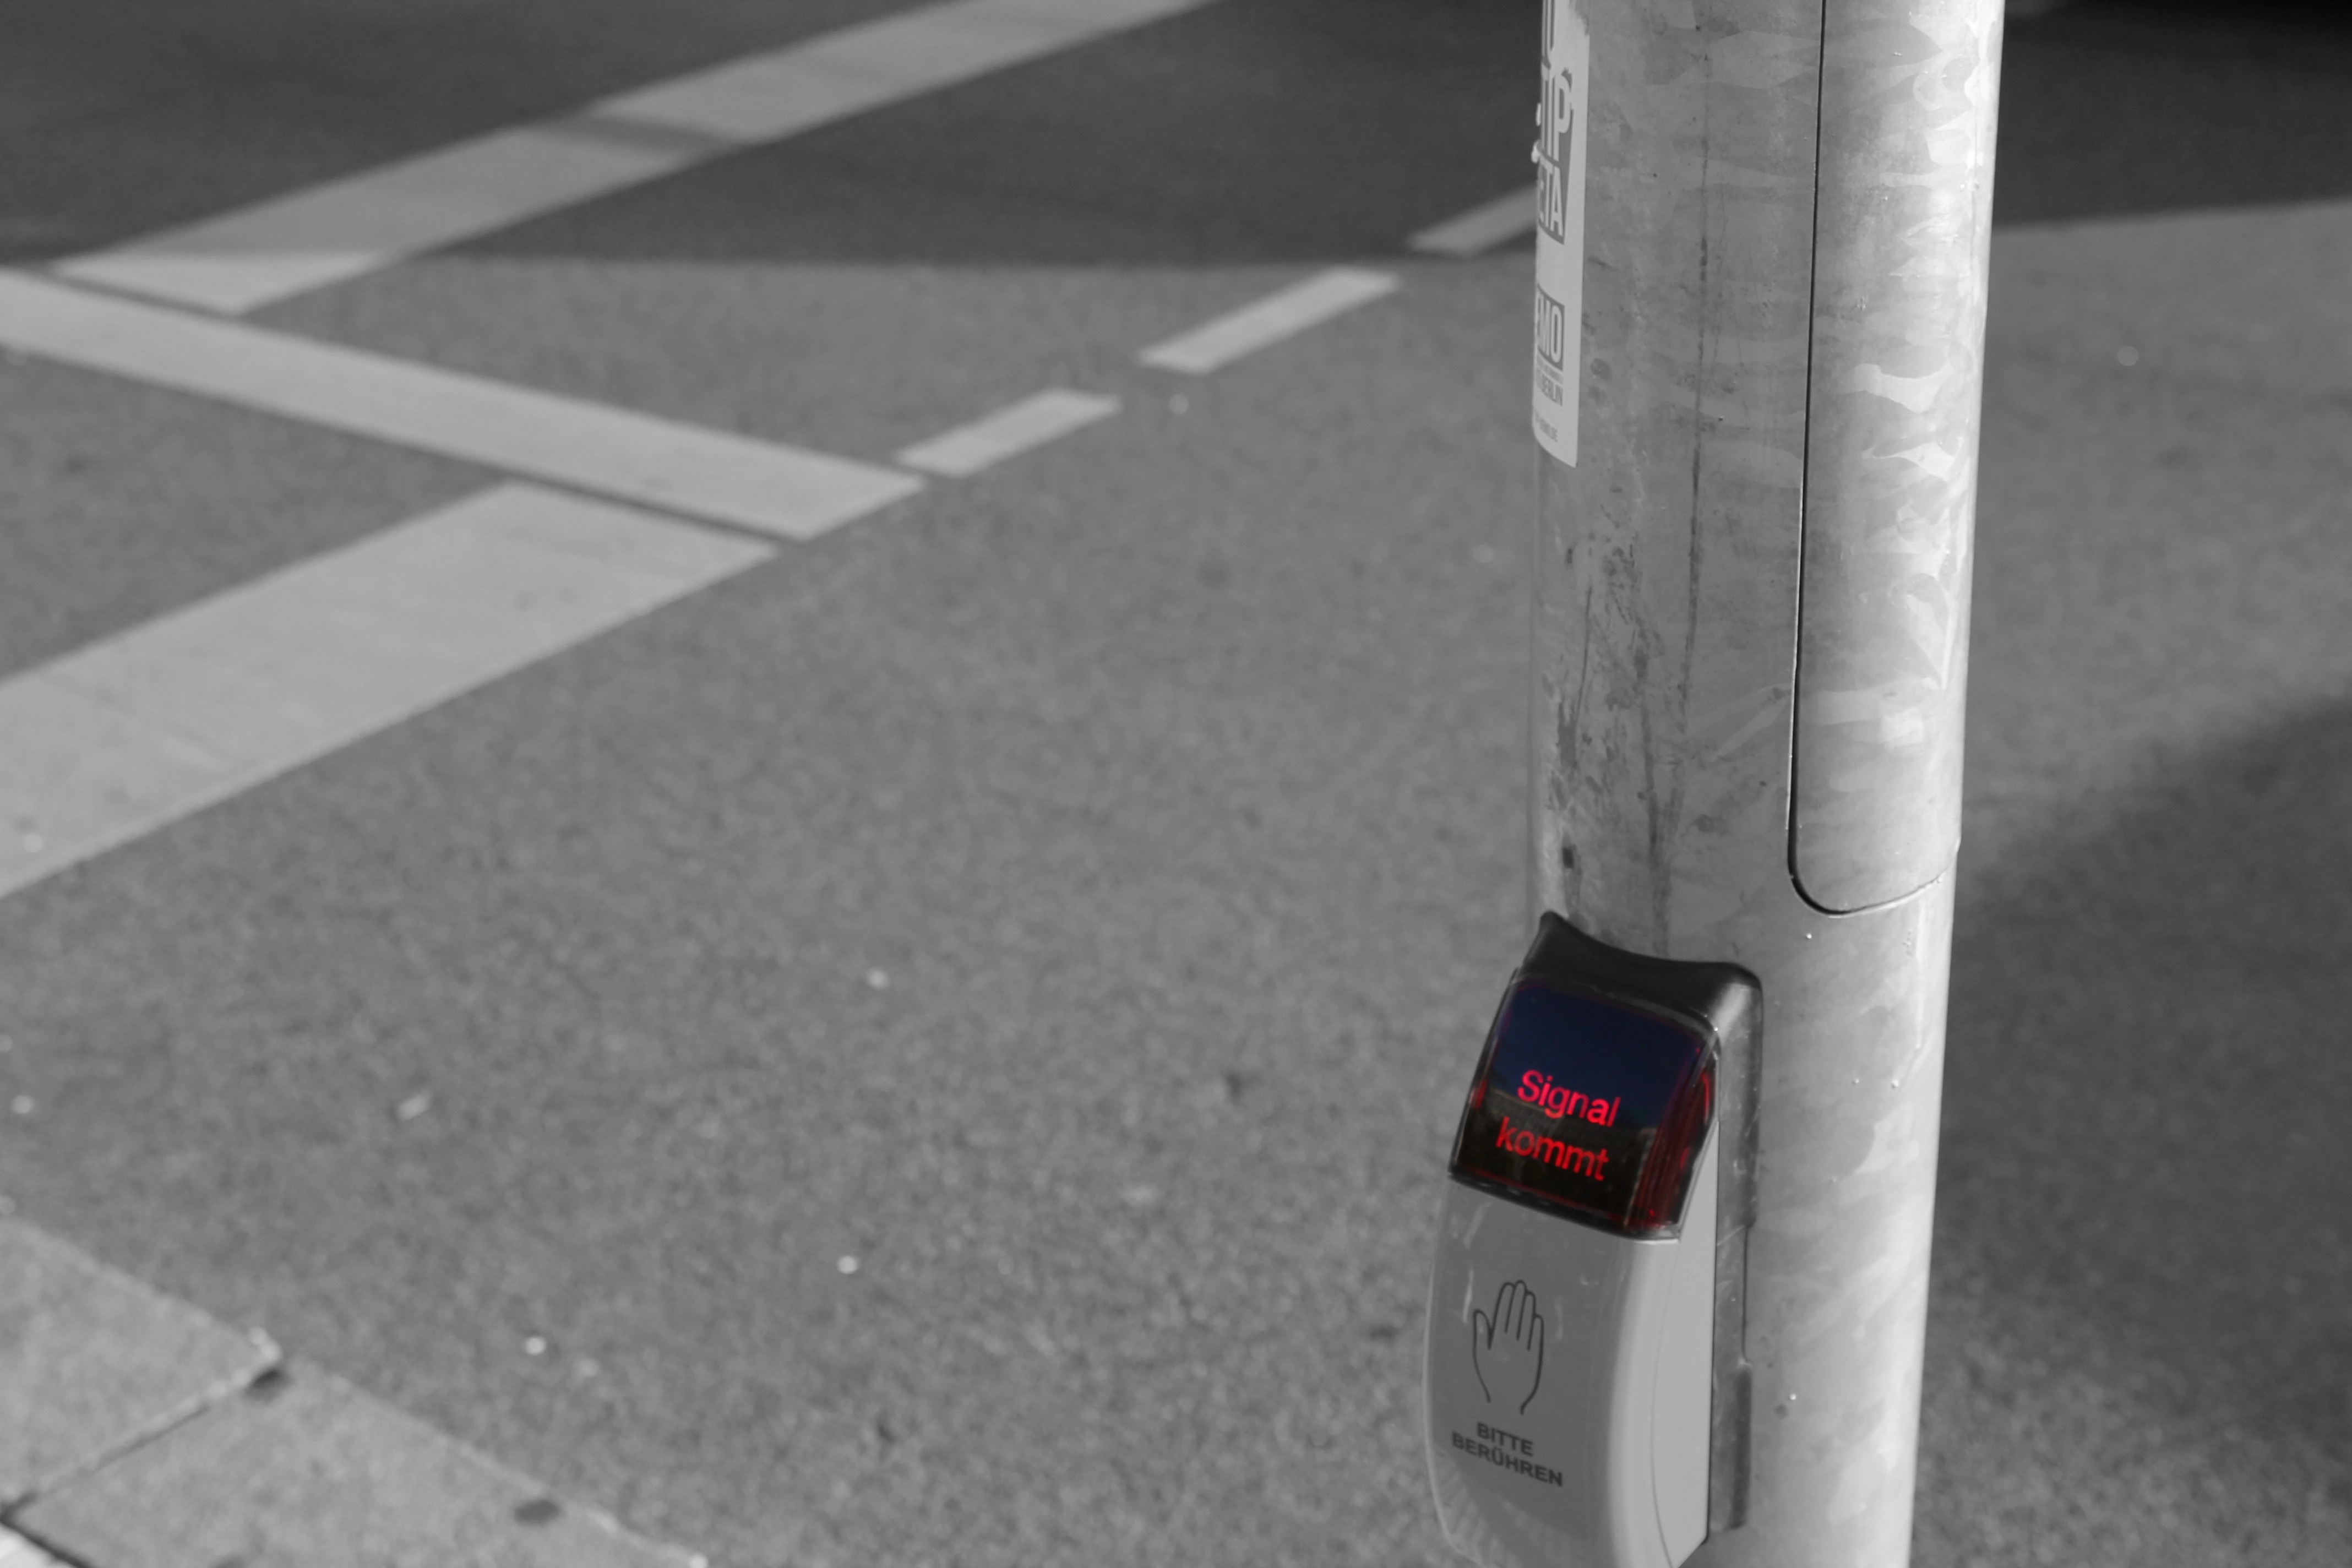
black and white, road, white, asphalt, line, monochrome, lane, infrastructure, zebra crossing, flooring, pedestrian crossing, road surface, monochrome photography